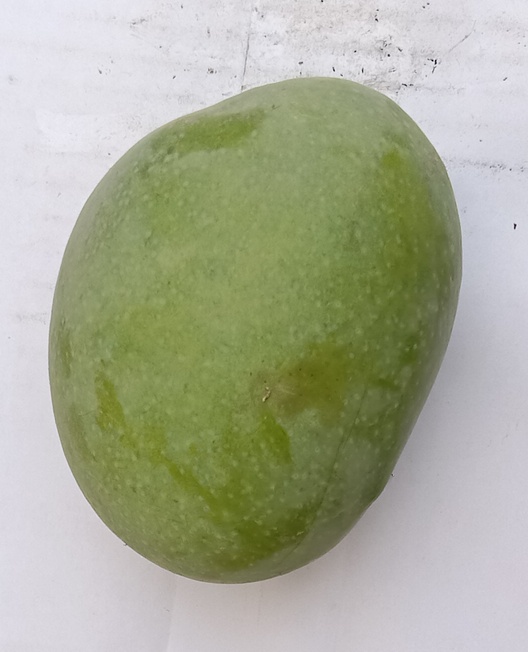
Mango variety: Anwar Ratool